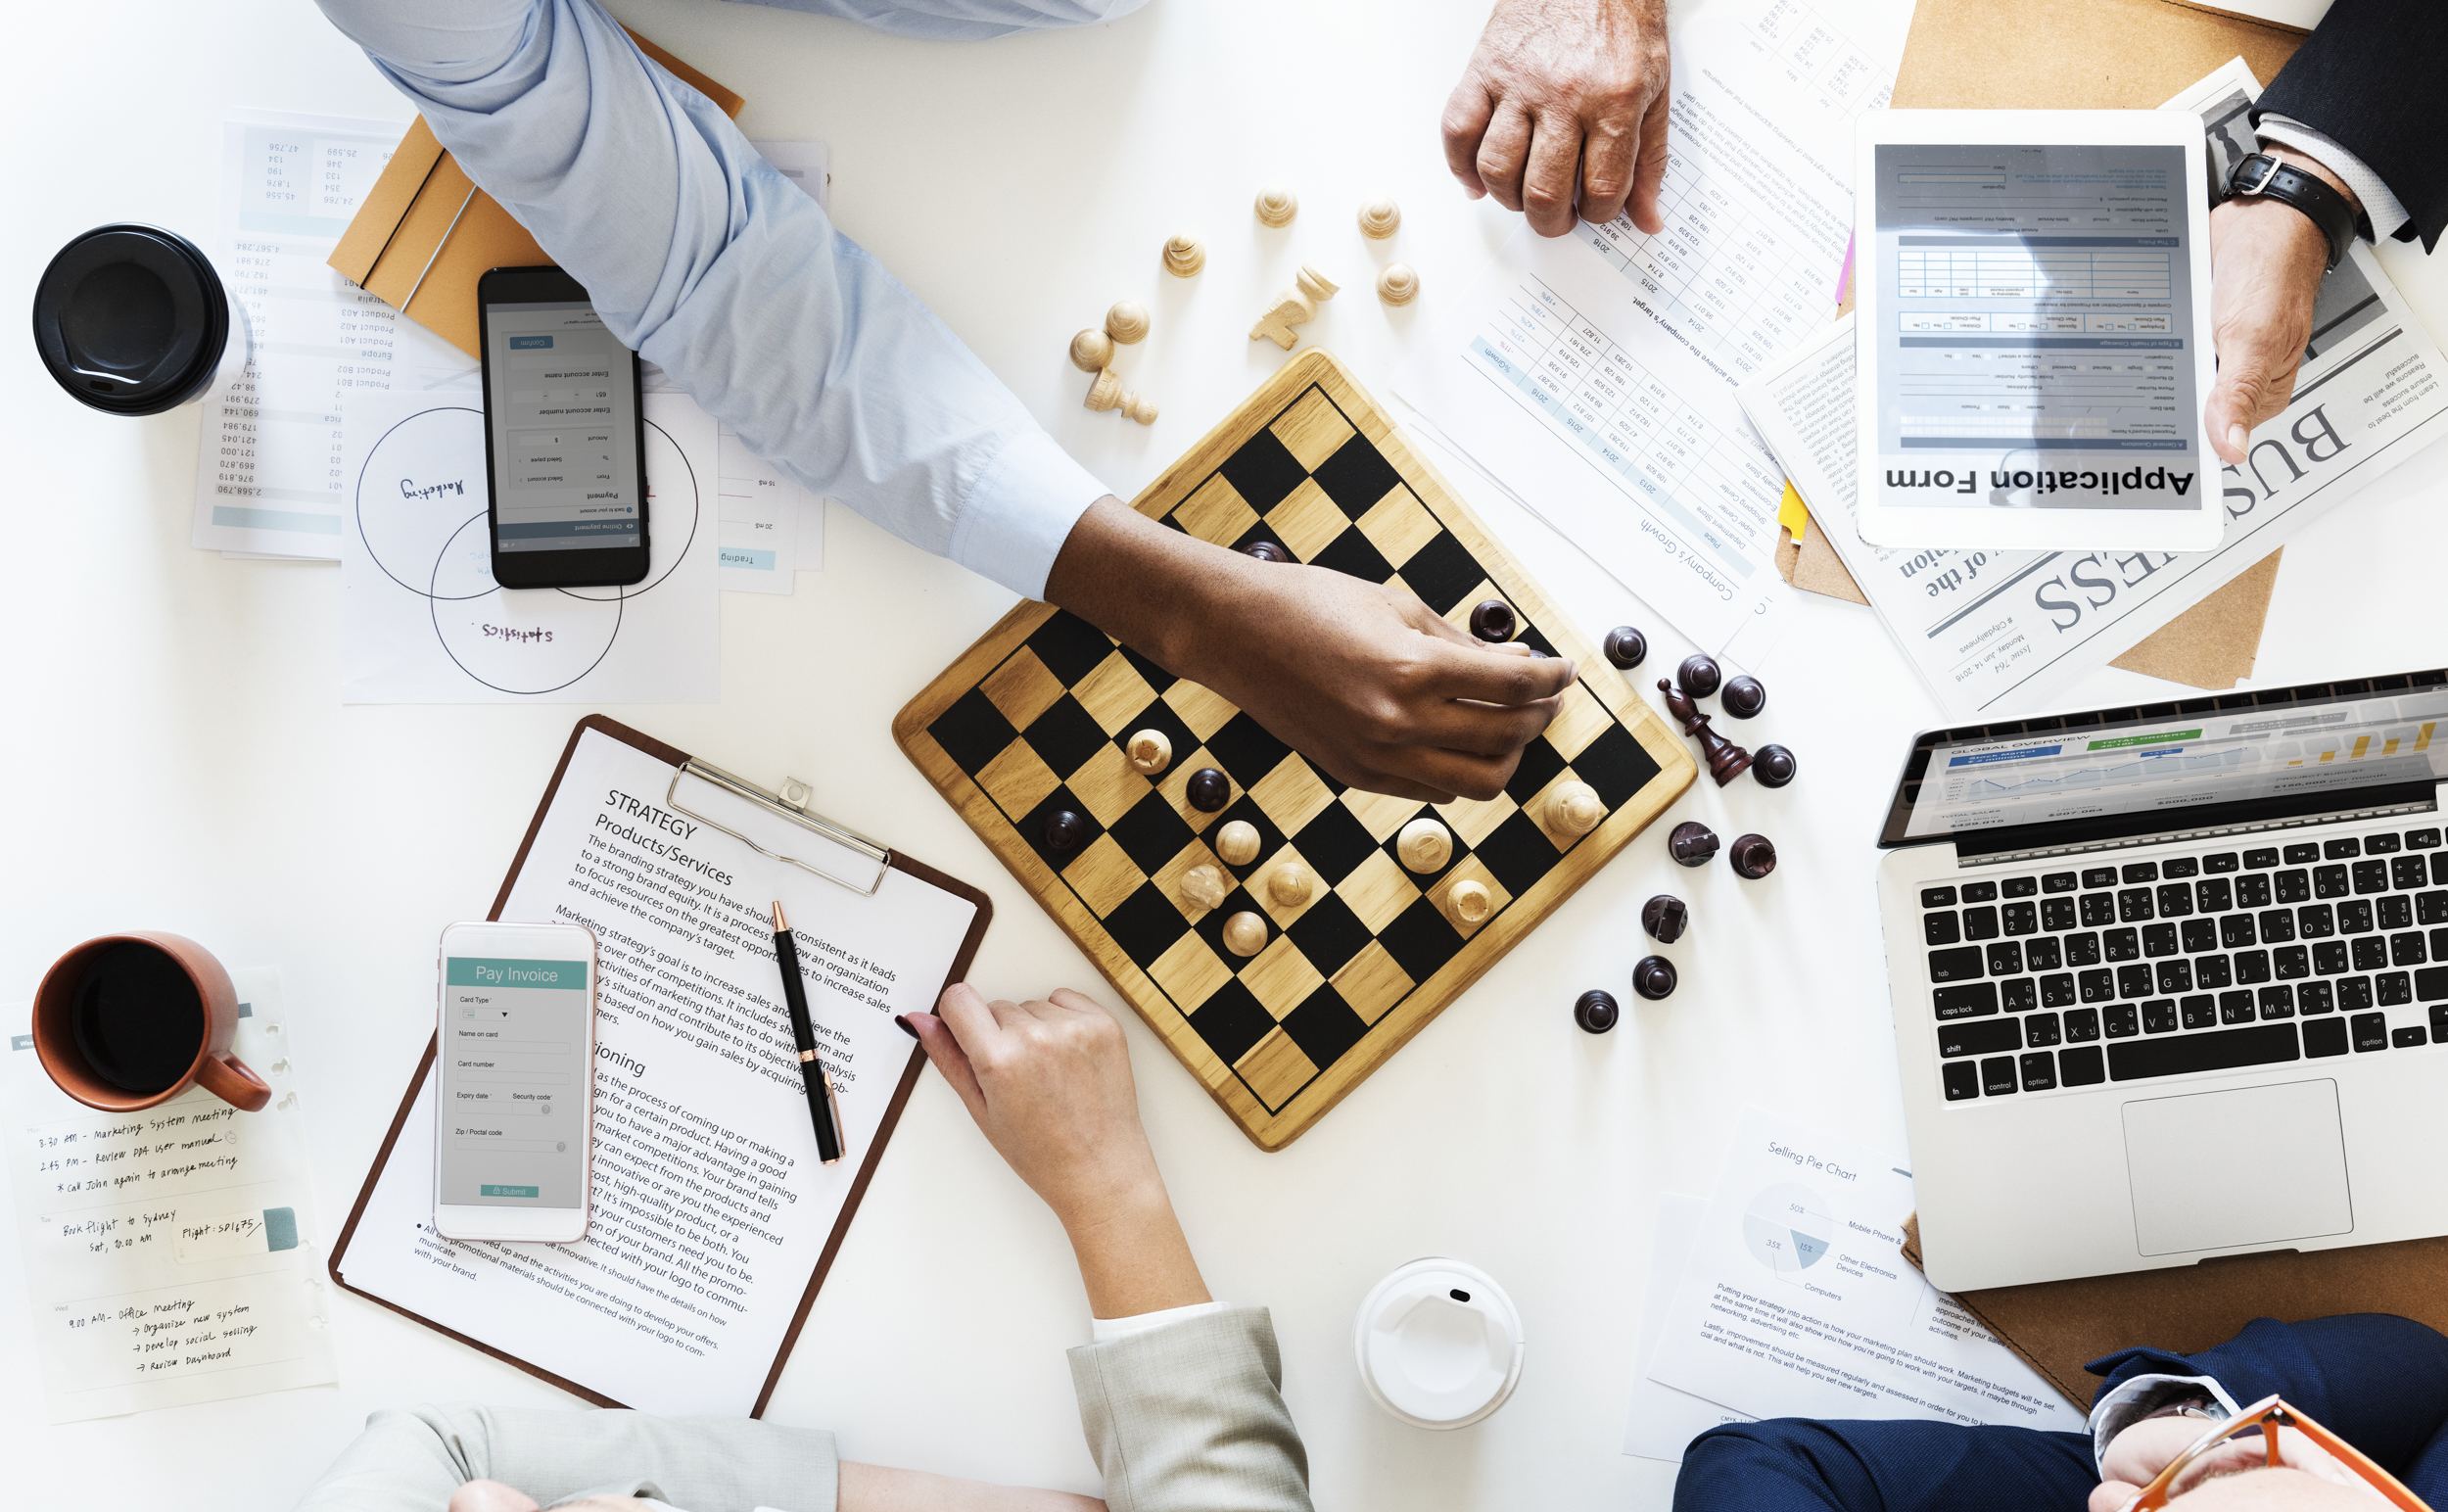
product, hand, arm, wrist, finger, games, nail, fashion accessory